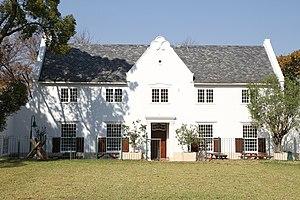
Le campus de Pretoria. Je me suis échangé avec la direction du lycée Jules Verne qui ma fourni cette image avec d'autre.
Le lycée français Jules-Verne est un établissement français semi-public conventionné par l’Agence pour l’enseignement français de l’étranger. Il est divisé en deux campus :